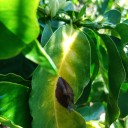
Label: Phoma